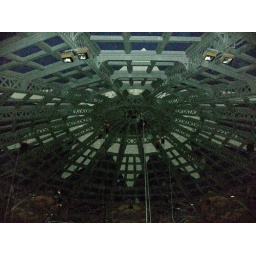
Notice the steel roof structure. It was done by a student of Gustave Eiffel of Eiffel tower fame.